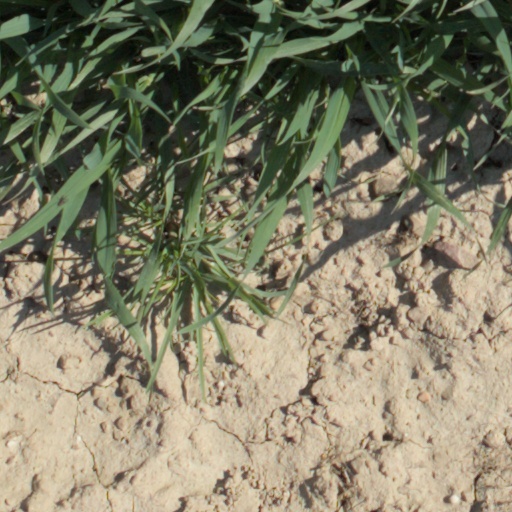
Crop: wheat